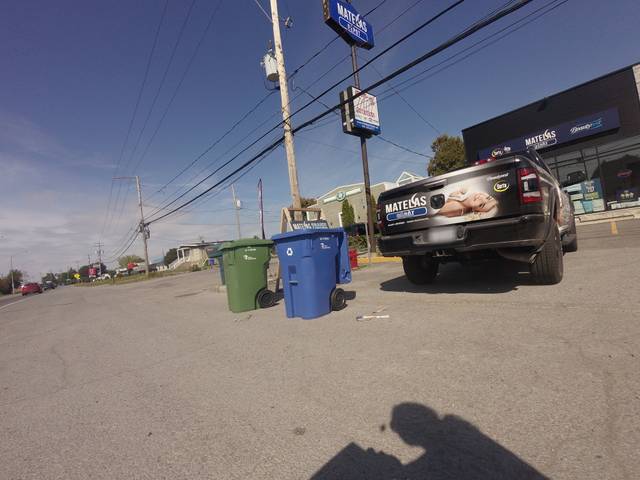
Region: Canada
Coordinates: 45.584, -73.924